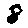
Label: 8